Yosemite toad

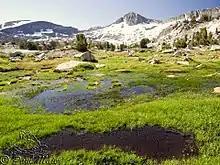
Yosemite toad breeding pool (note "golf ball" texture)

The species primarily uses montane and subalpine wet meadows for breeding, but will occasionally breed in ephemeral ponds, lake margins, or other riparian areas. Flatter, southwesterly meadows, with more precipitation, containing warmer waters seem to be favored by the species. More specifically, breeding takes place in shallow snowmelt ponds or flooded areas, and eggs are usually deposited in water less than 5 cm deep. Shallow water makes eggs vulnerable to freezing, because nighttime temperatures are particularly low during springtime snow melt off. Females will sometimes split their clutch into multiple areas, or deposit their clutch communally with other pairs in a single area. The relatively large amount of pigmentation in eggs and tadpoles is thought to help expedite development, and tadpoles will congregate in the shallowest, warmest margins of ponds during the day. At nighttime tadpoles settle down into the silty detritus where they are more insulated from the cold nighttime temperatures. This often gives their pools the appearance of "golf ball" texture, because tadpoles leave divots in the silt (see picture of breeding pool). It is not uncommon for a large number of breeding ponds to desiccate each season before tadpoles successfully metamorphose, hence there is apparently a selective tradeoff between shallow ponds (which accelerate tadpole development) and ponds with long hydroperiods (which ensure survival). Time from hatching to tadpole metamorphosis is 4–6 weeks, and this is highly dependent upon environmental factors (elevation, weather, food, competition) and possibly genetic background. Tadpoles are apparently unable to overwinter.